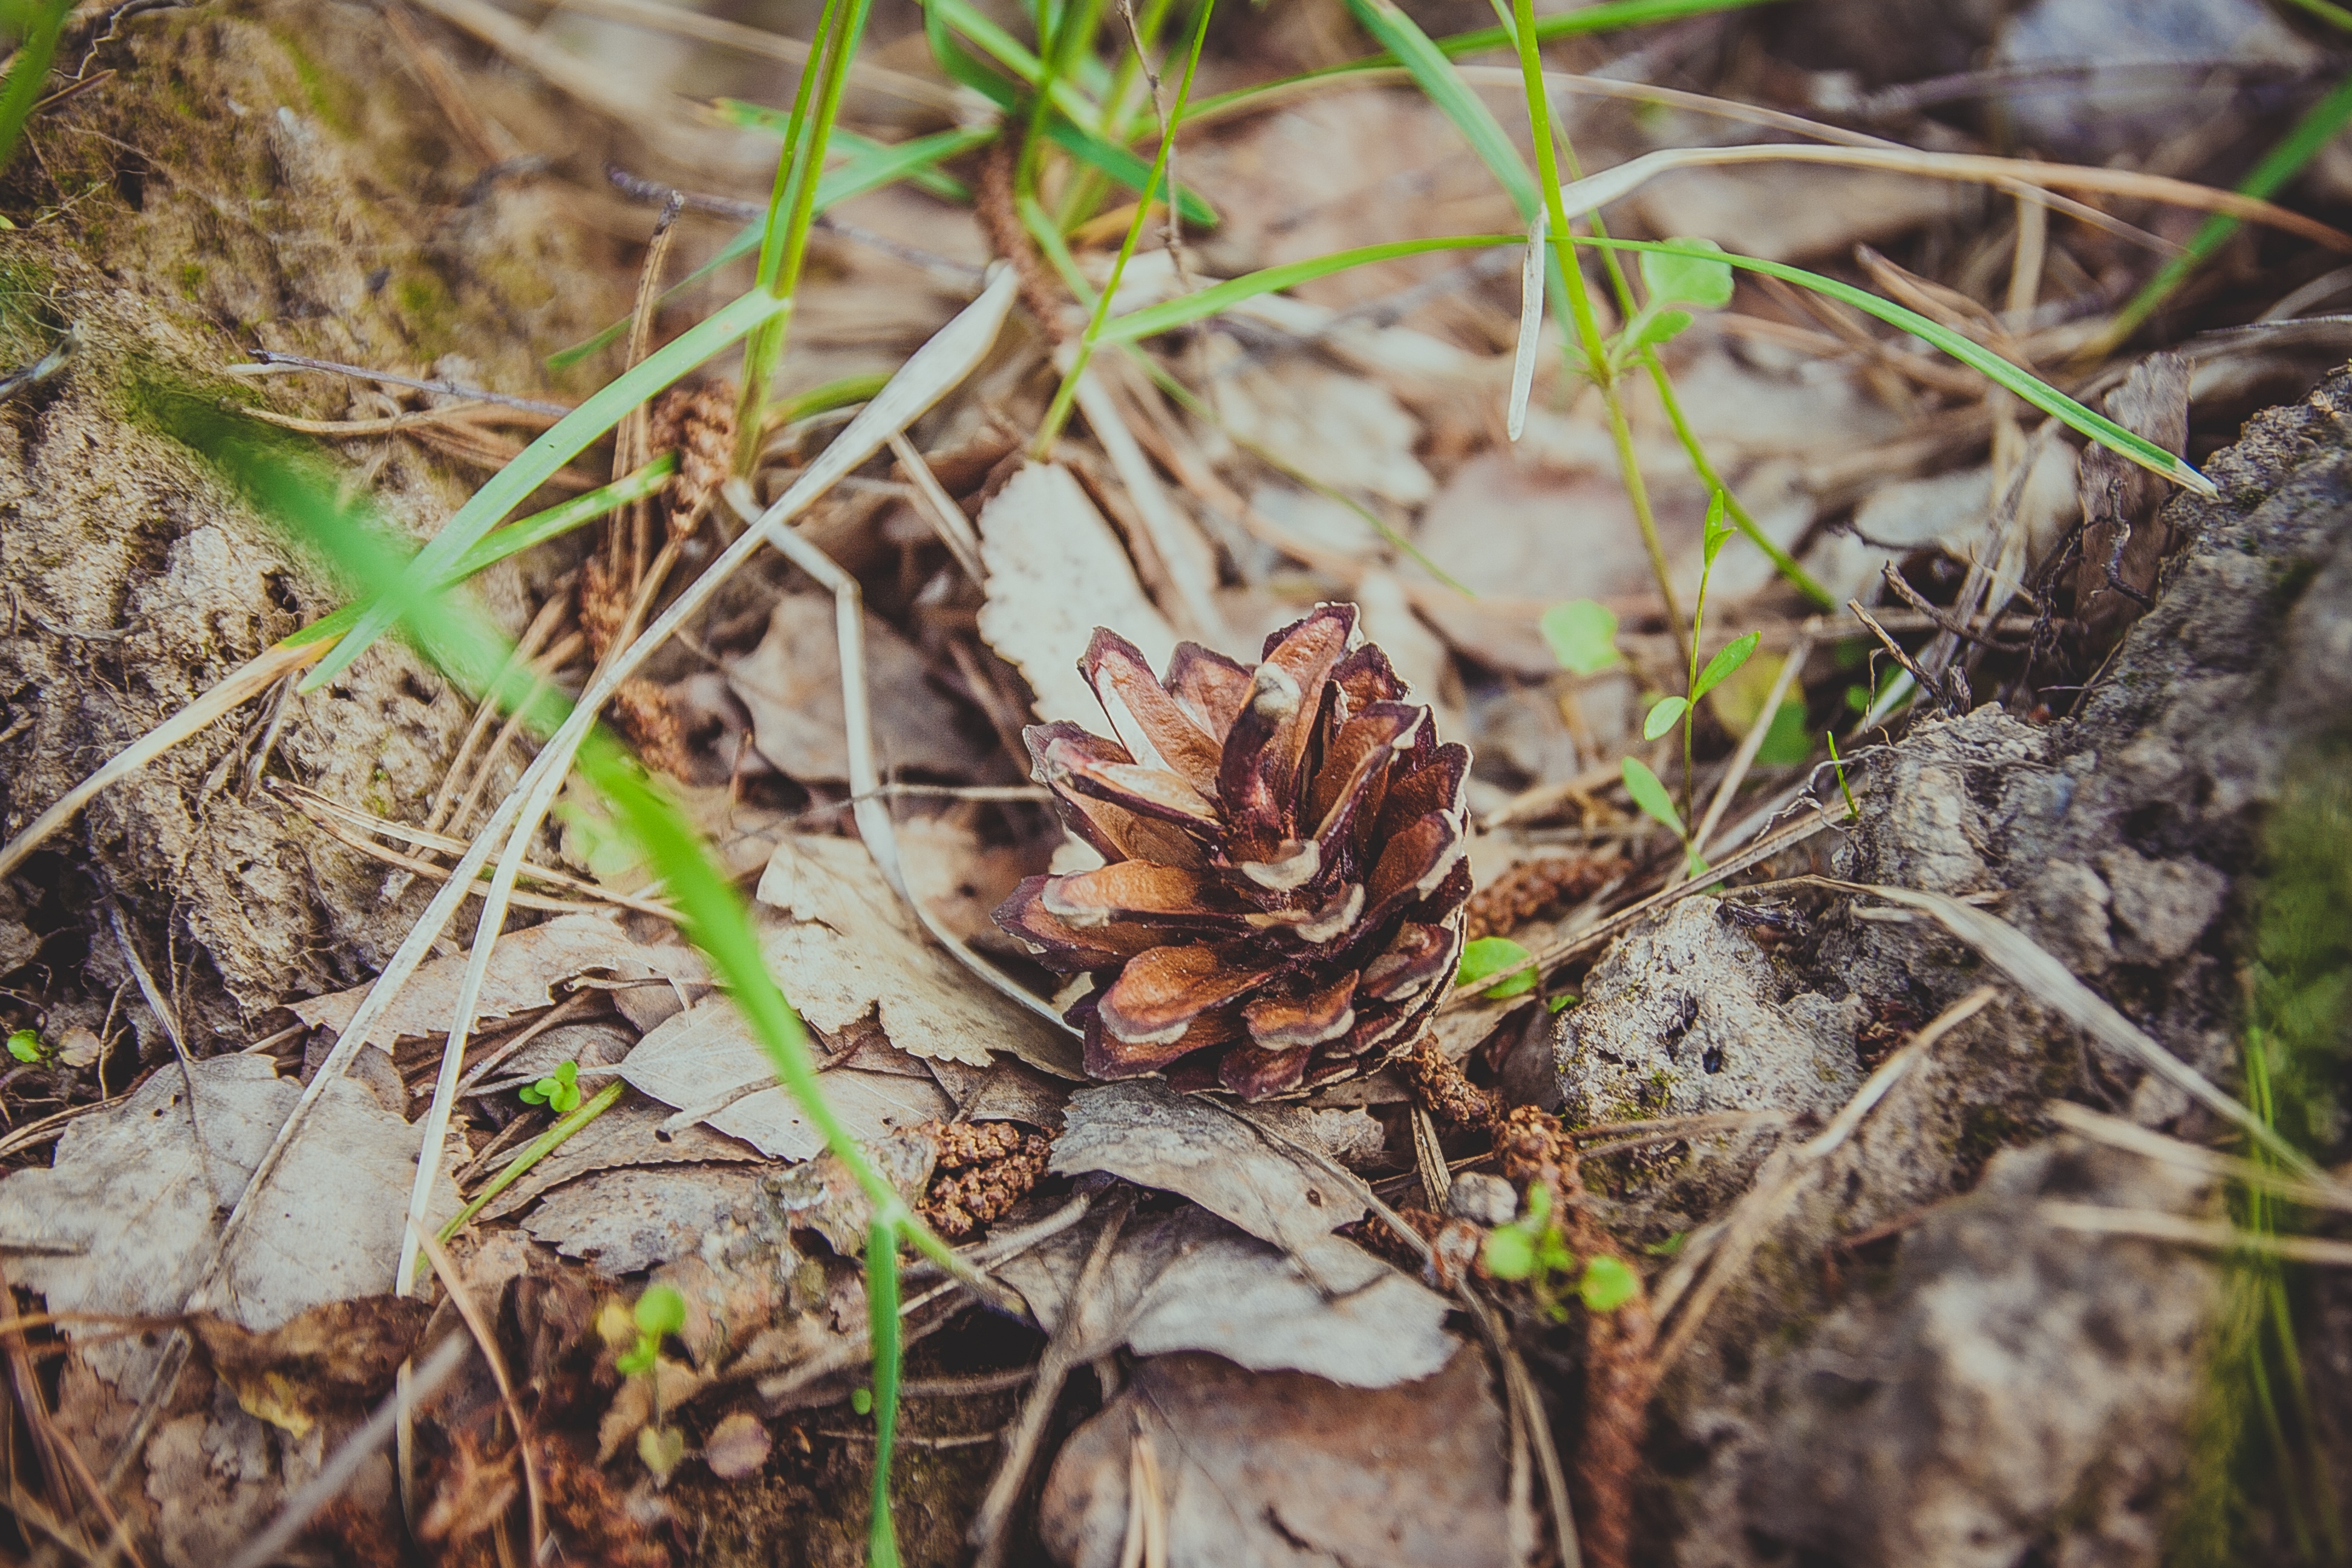
tree, nature, forest, grass, flower, wildlife, brown, mushroom, closeup, flora, fauna, pine cone, fungus, needles, cones, russia, woodland, habitat, macro photography, edible mushroom, natural environment, penny bun